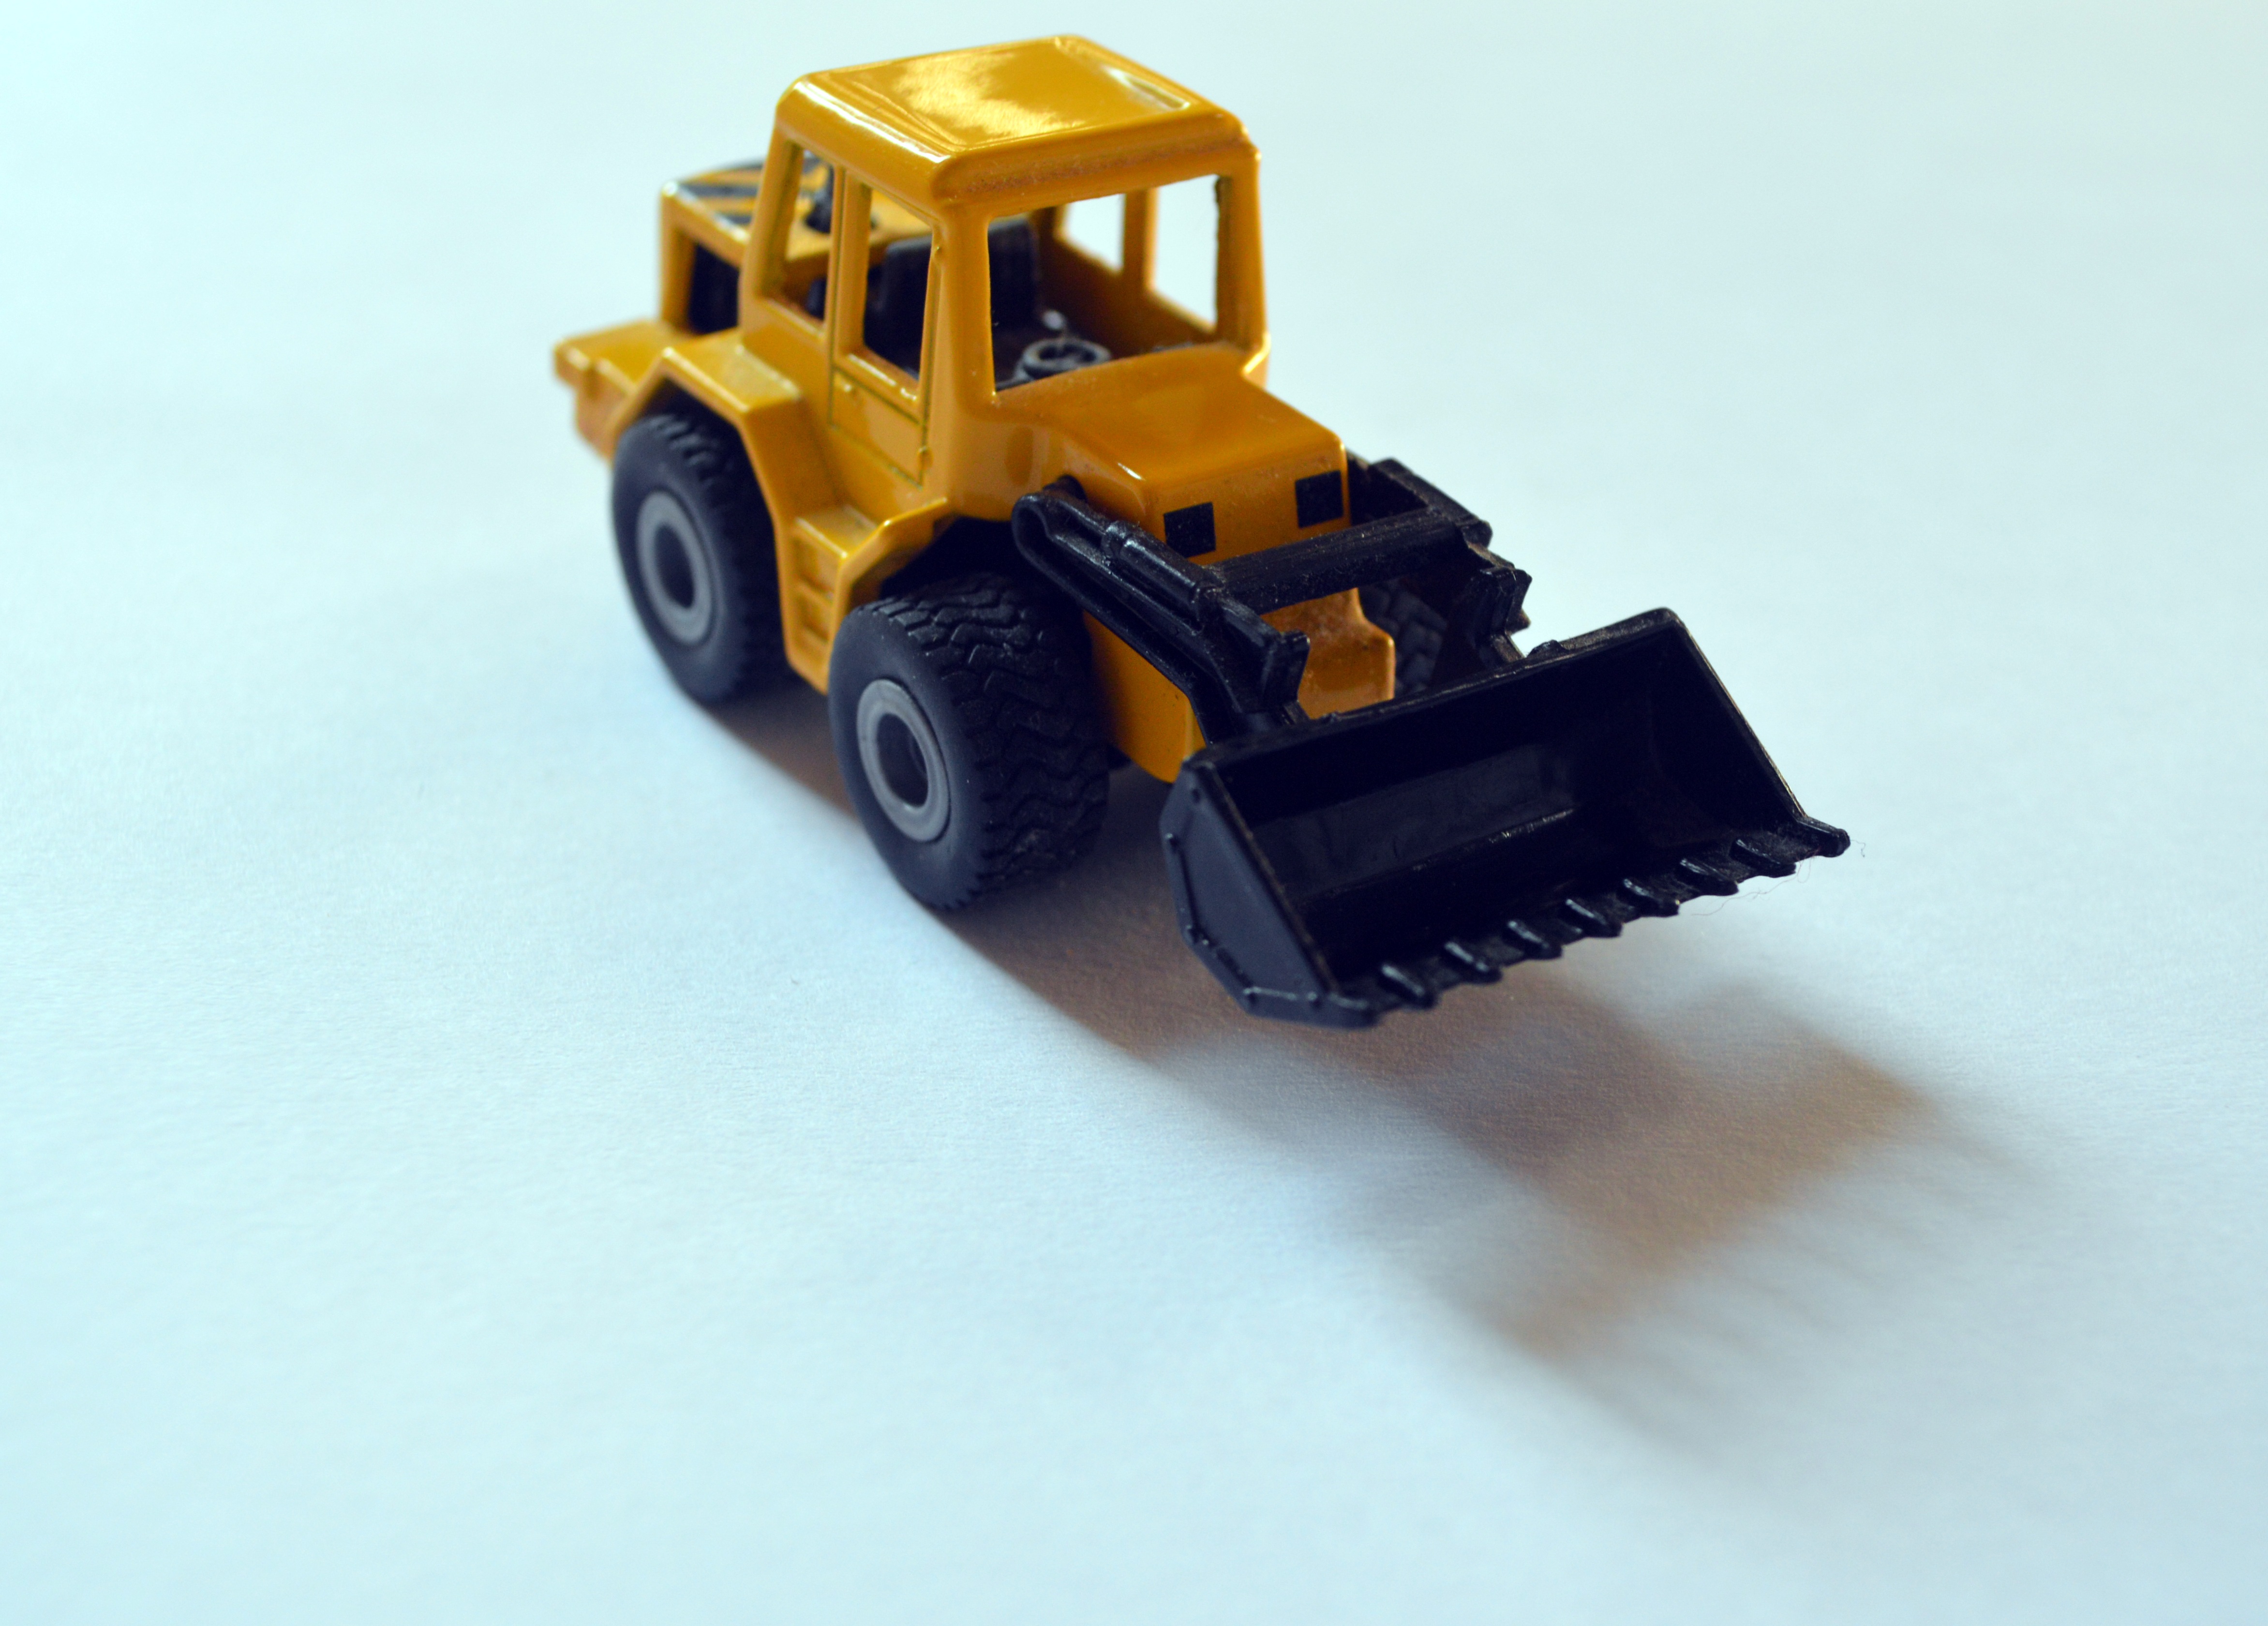
vehicle, toy, miniature, bulldozer, figurine, backhoe, model car, construction equipment, backhoe loader, small cars, scale models, scale model